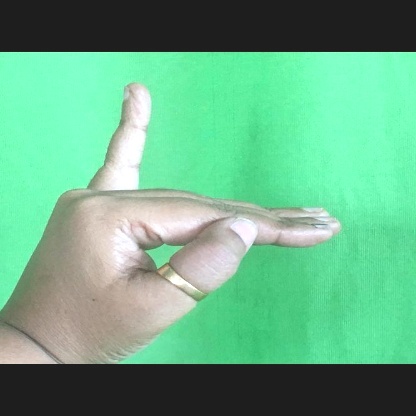
Mudra: Hamsapaksha